Constance Cummings-John

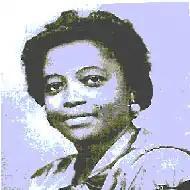

Constance Cummings-John (1918 – 21 February 2000) was a Sierra Leonean educationist and politician. She was the first woman in Africa to join a municipal council and in 1966 became the first woman to serve as mayor of Freetown, Sierra Leone. She was based in London, England, for the latter part of her life.